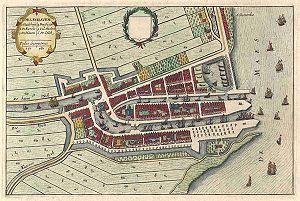
Delfshaven est un arrondissement de Rotterdam, situé sur la rive droite de la Nouvelle Meuse. Le 1ᵉʳ janvier 2017, il compte 75 782 habitants et occupe une superficie de 5,80 km².